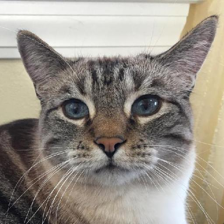
Label: animals